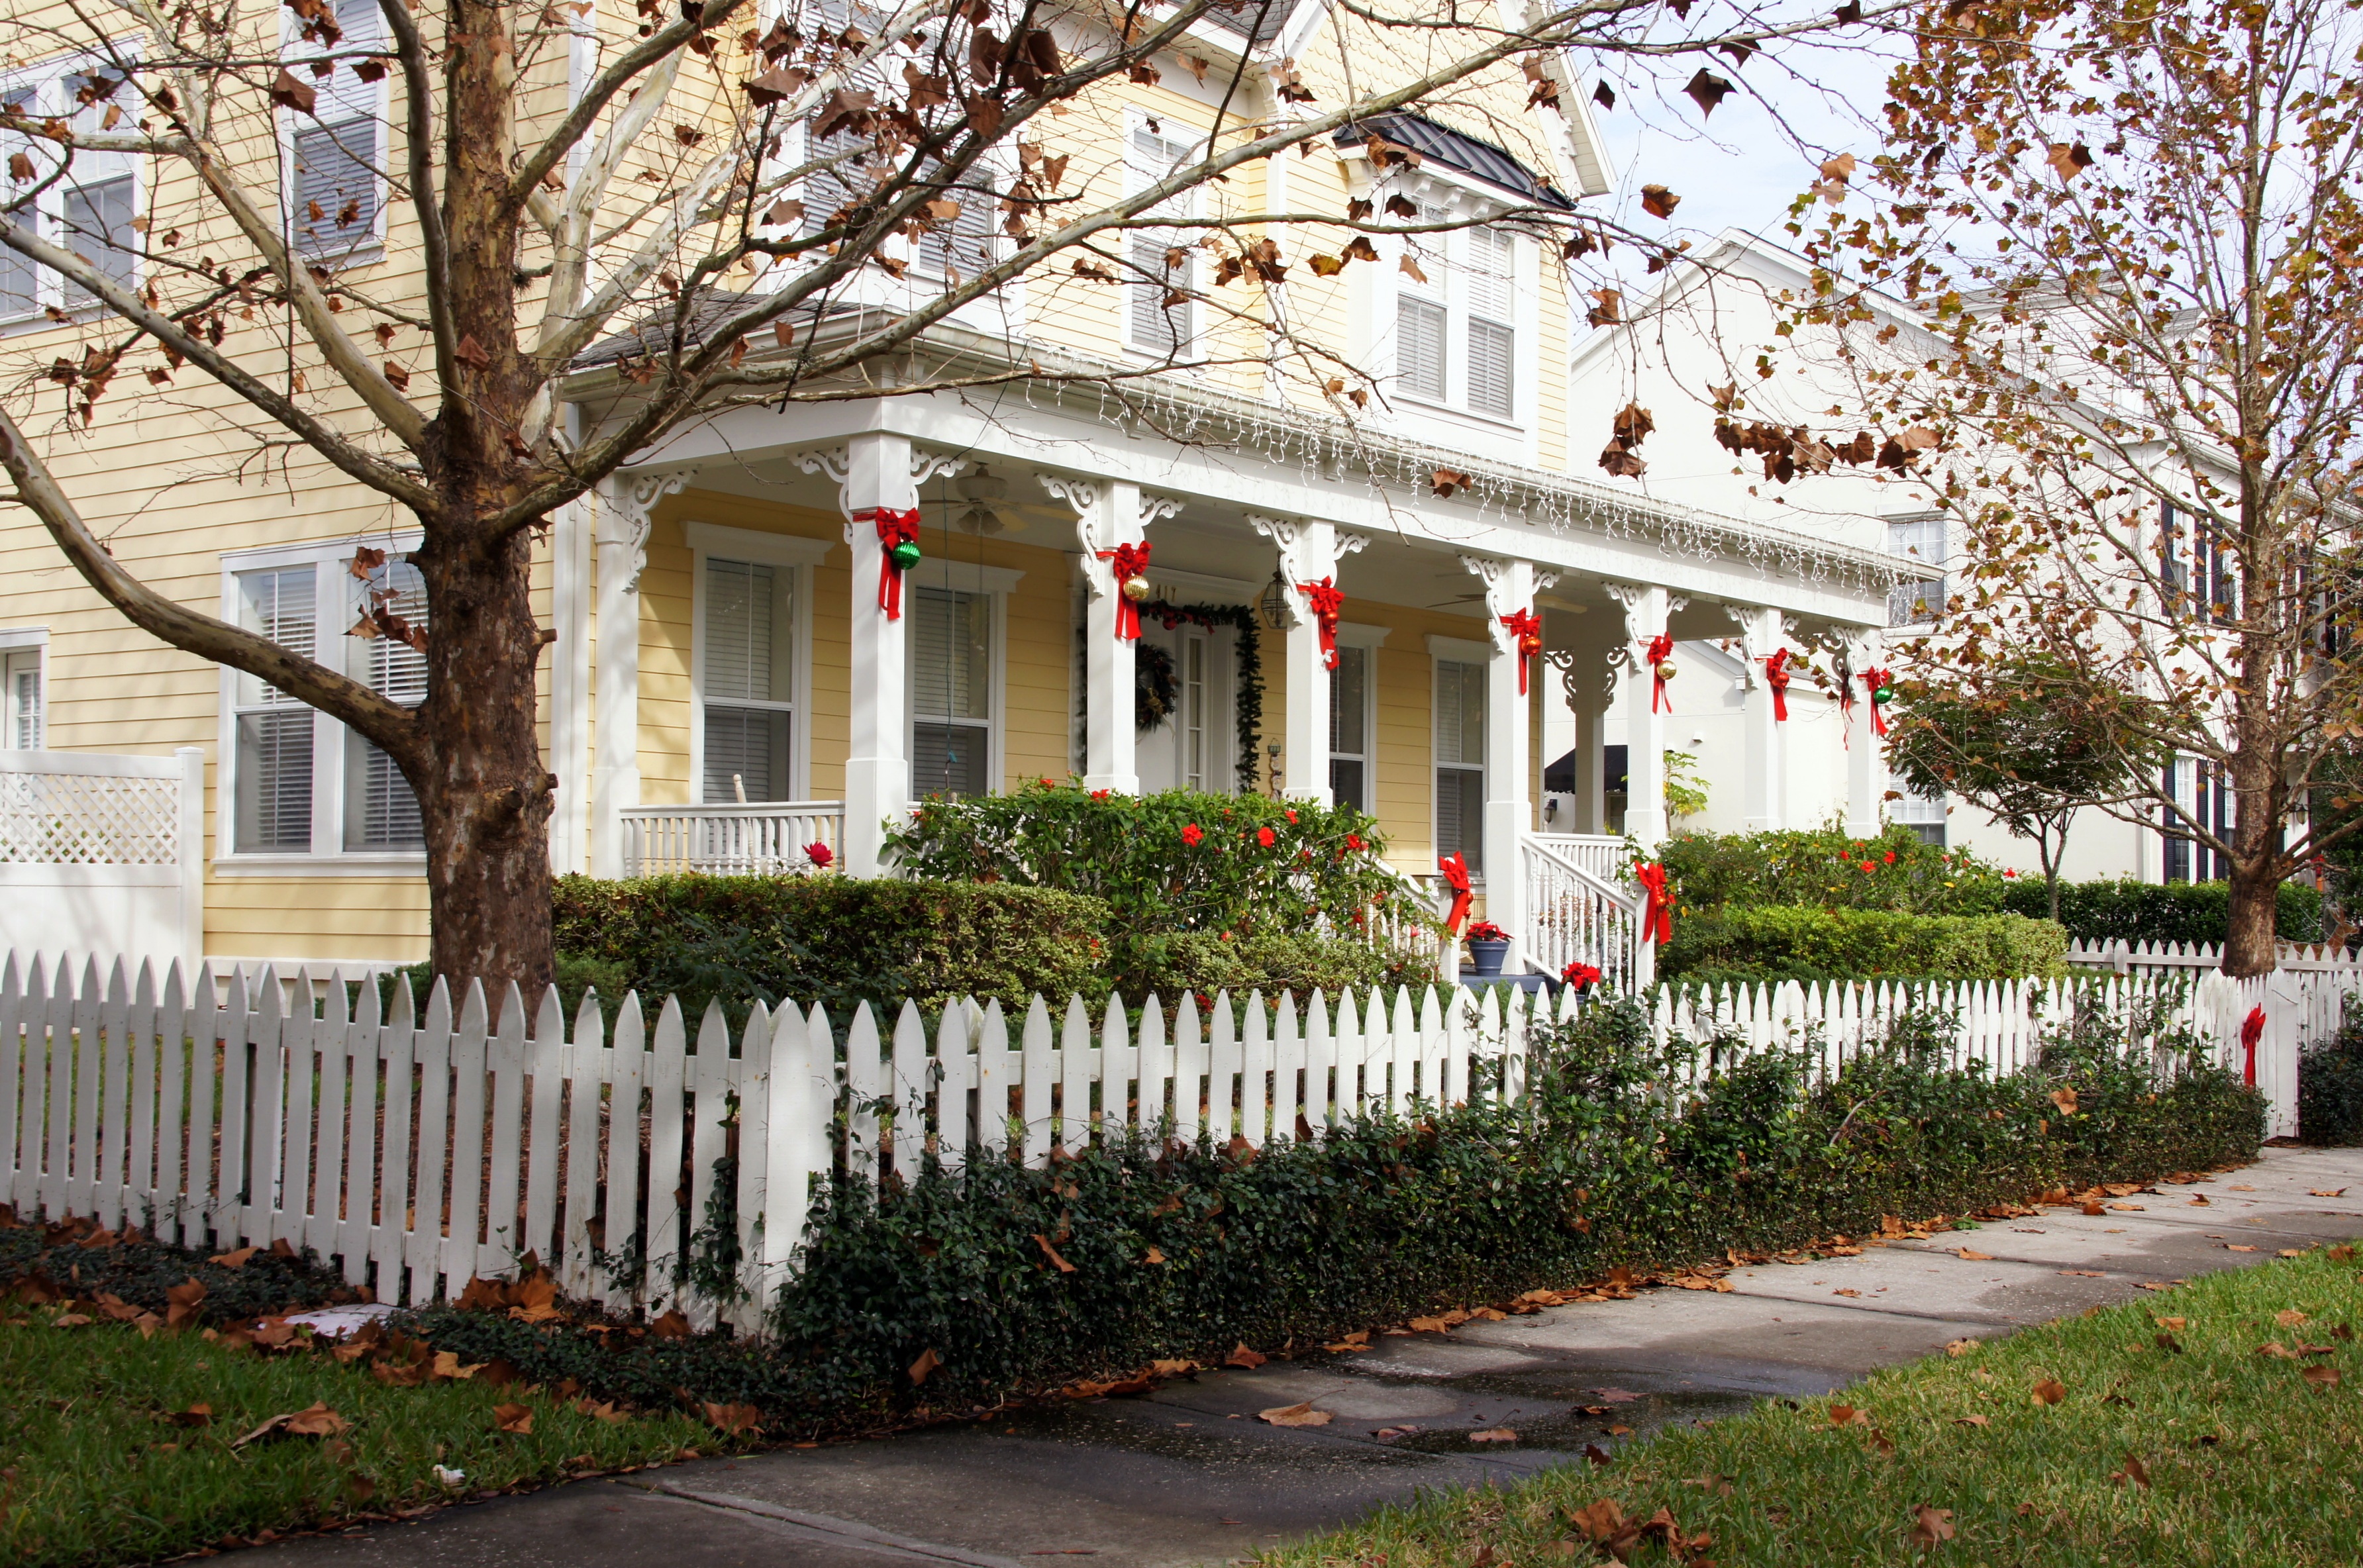
tree, plant, villa, house, flower, building, palace, home, usa, garden, place, courtyard, estate, florida, neighbourhood, residential area, celebration planned city